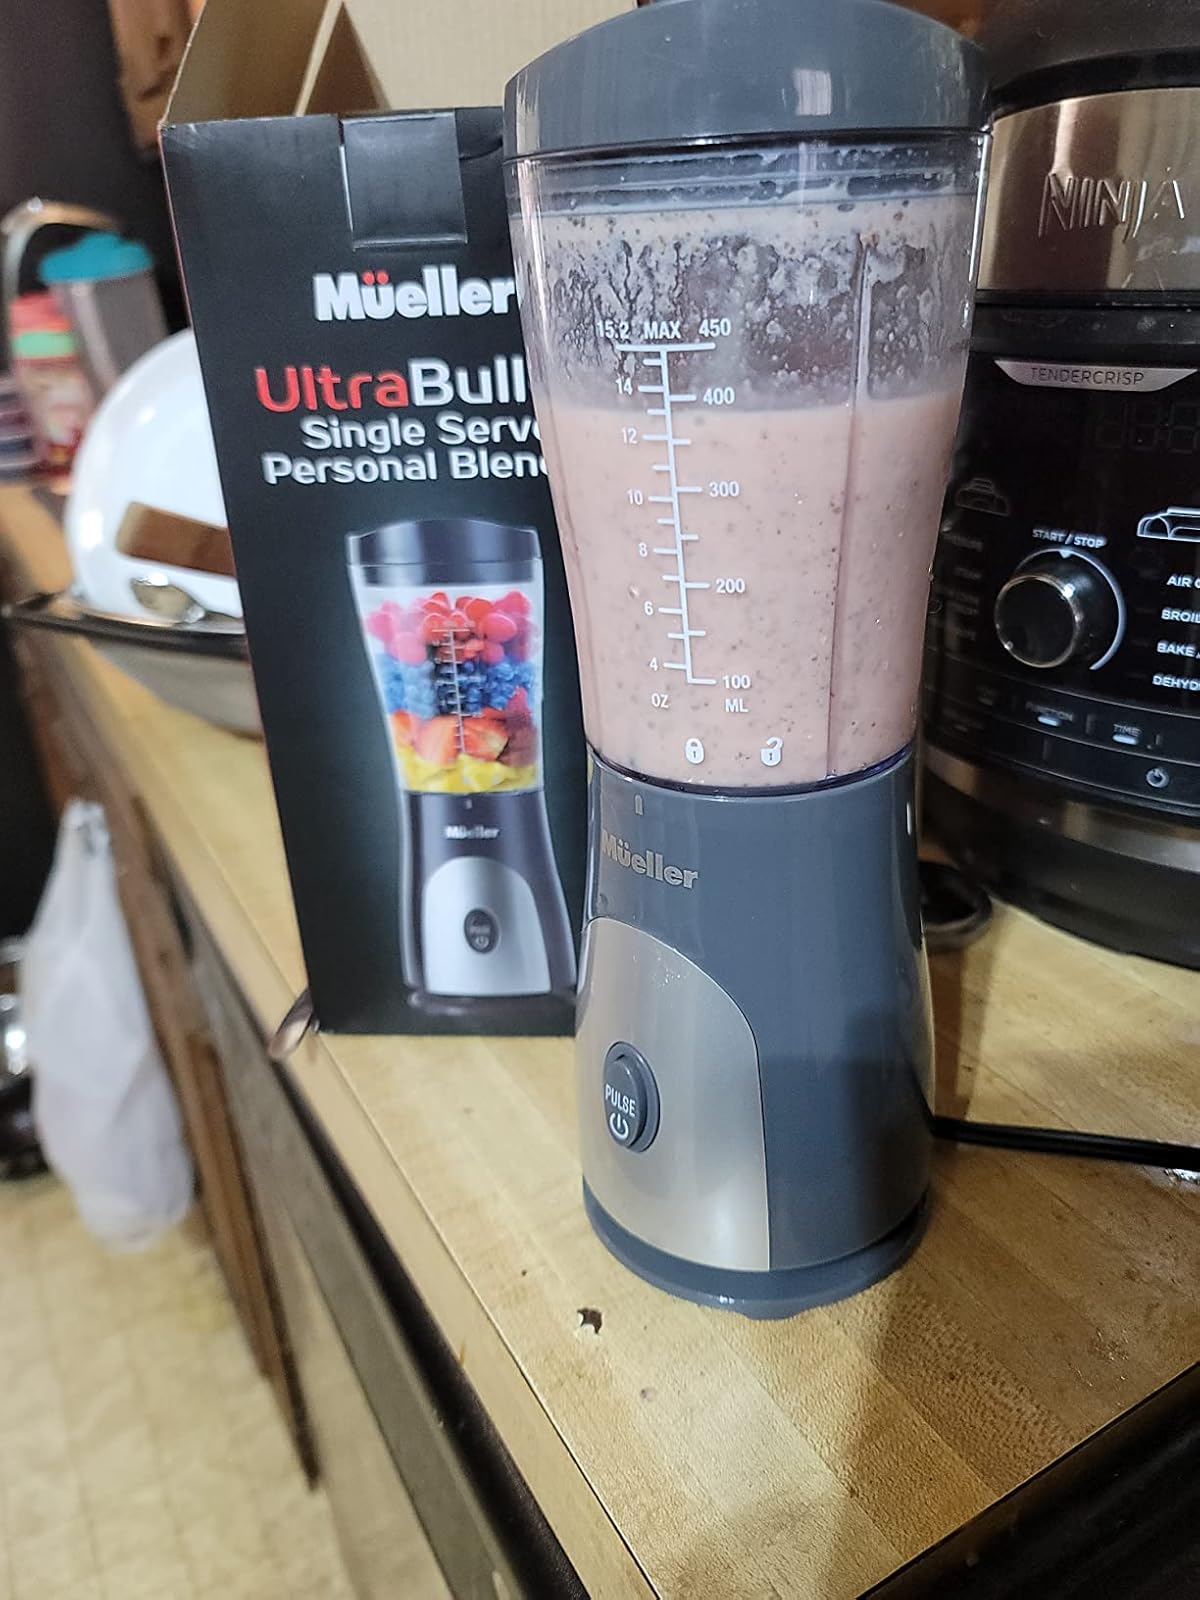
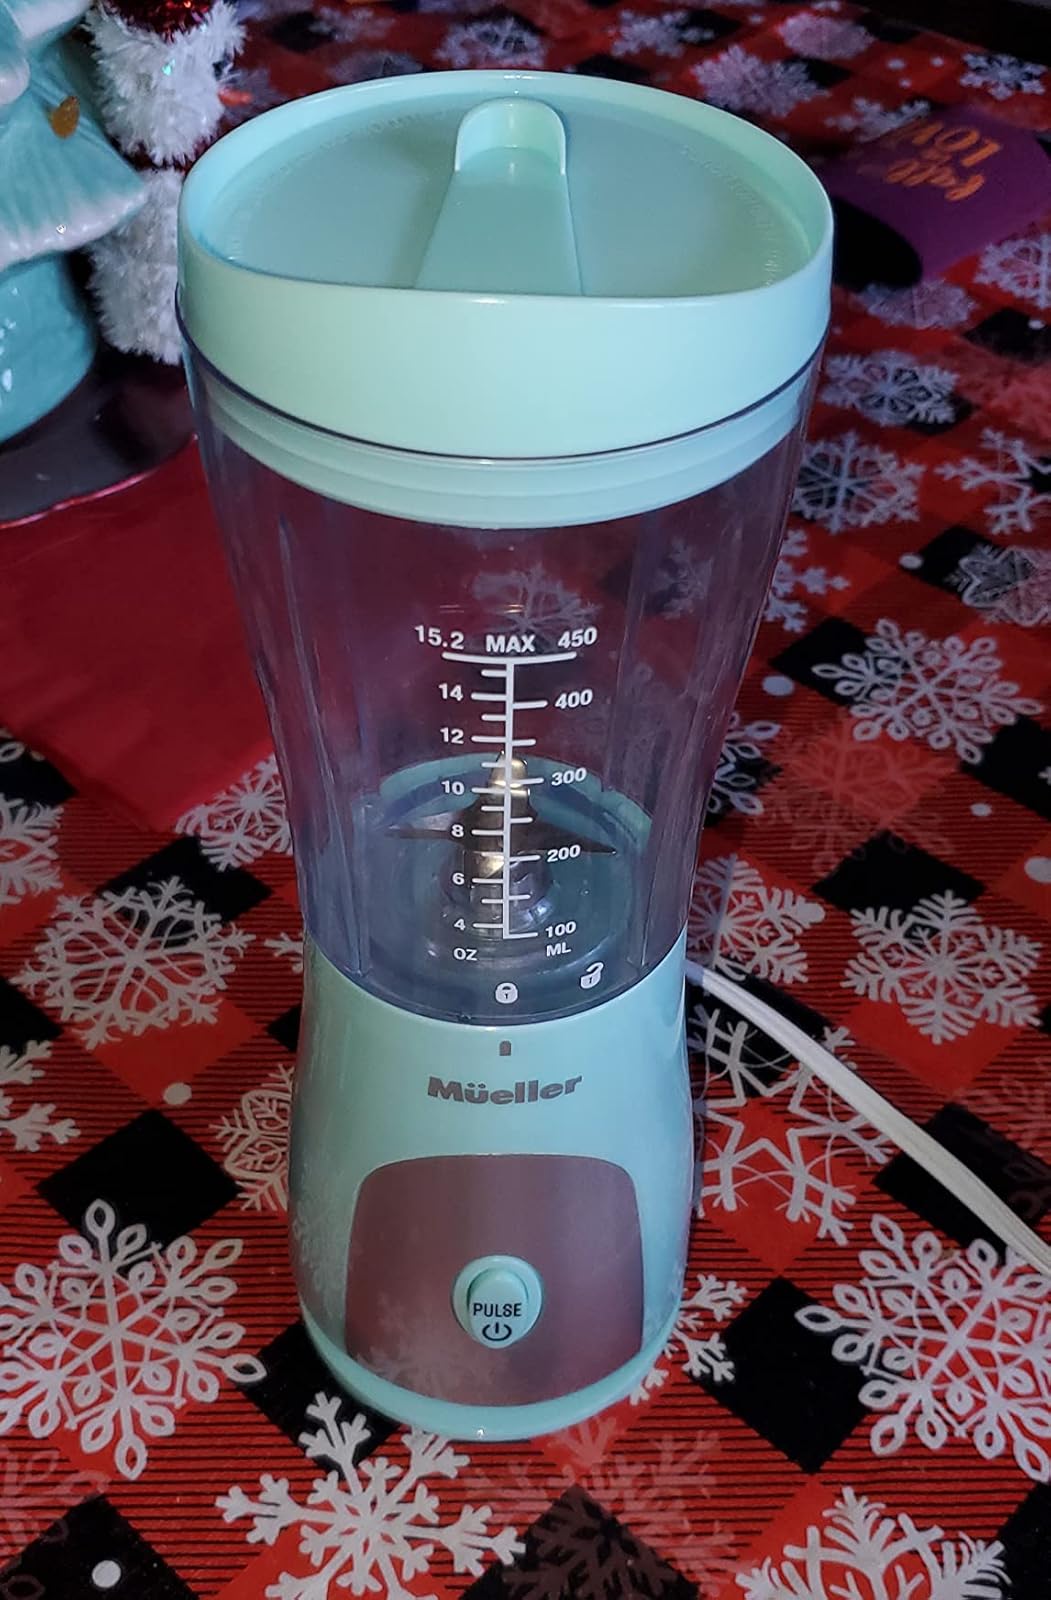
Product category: items_blender
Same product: no